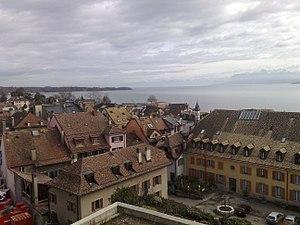
Vue du quartier de Rive et du lac Léman depuis le château de Nyon